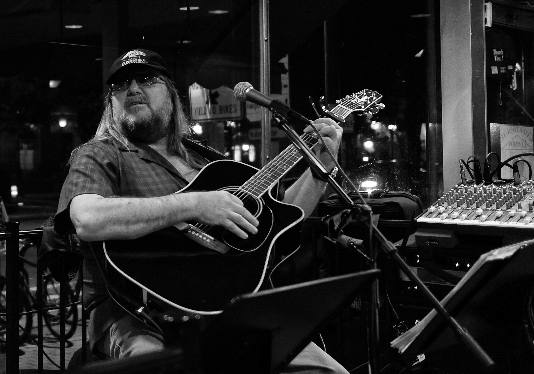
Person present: Yes